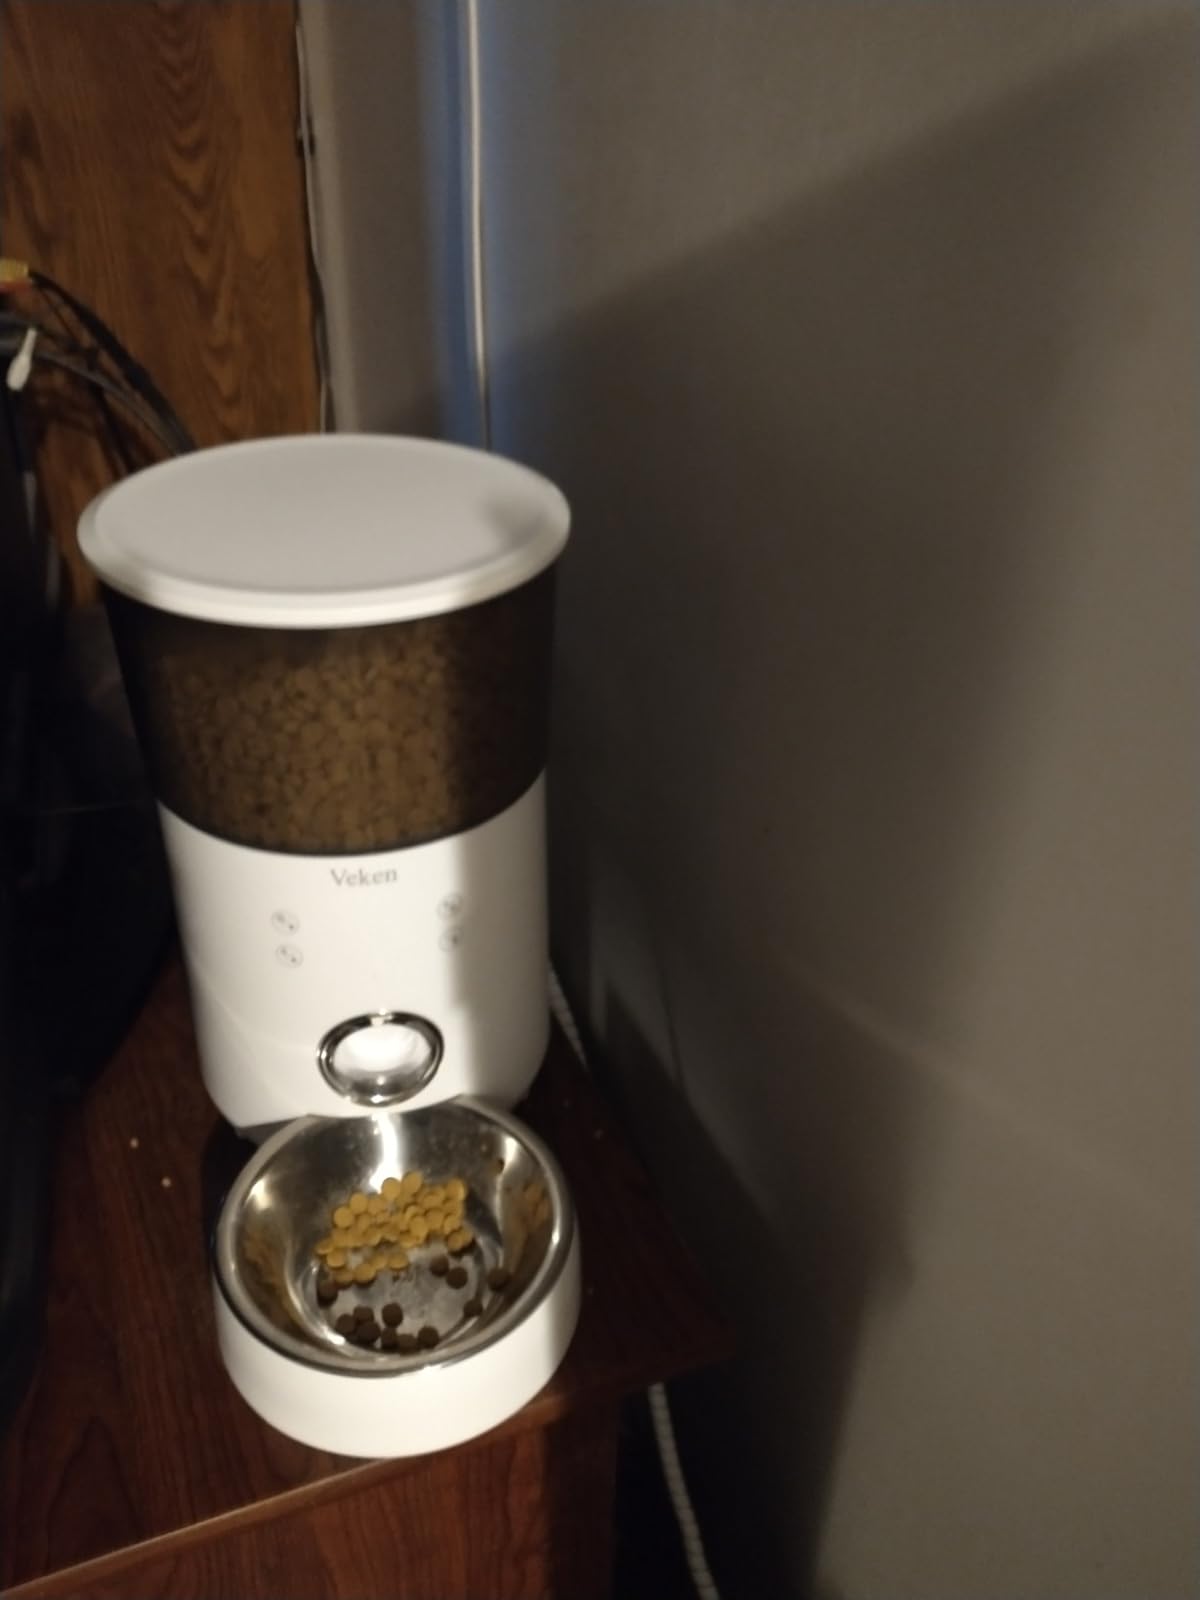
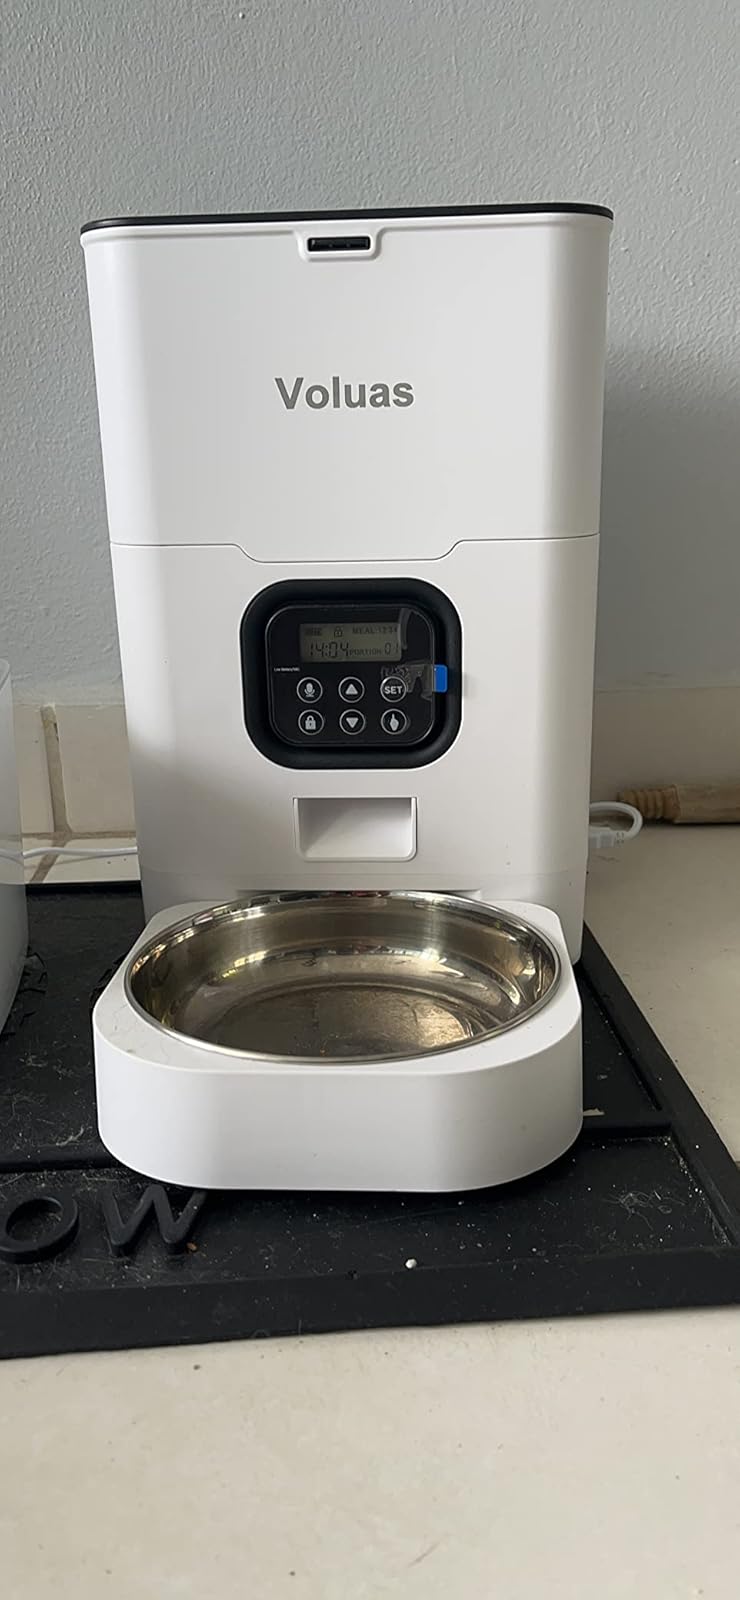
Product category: items_feeder
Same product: no